Karup River

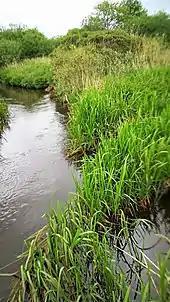
The confluence of Bording River with Skygge River at Skygge Bridge, northwest of Engesvang, forms Karup River.

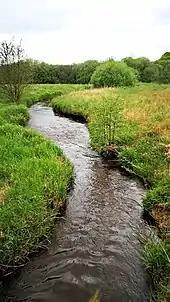
Karup River west of Skygge Bridge, shortly after the confluence of Skygge and Bording Rivers.

Karup River begins at Skygge, northwest of Engesvang, at the confluence of two streams: Bording River, which originates in Bording, and Skygge River, which has its source in Bølling Lake.